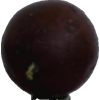
Label: gooseberry